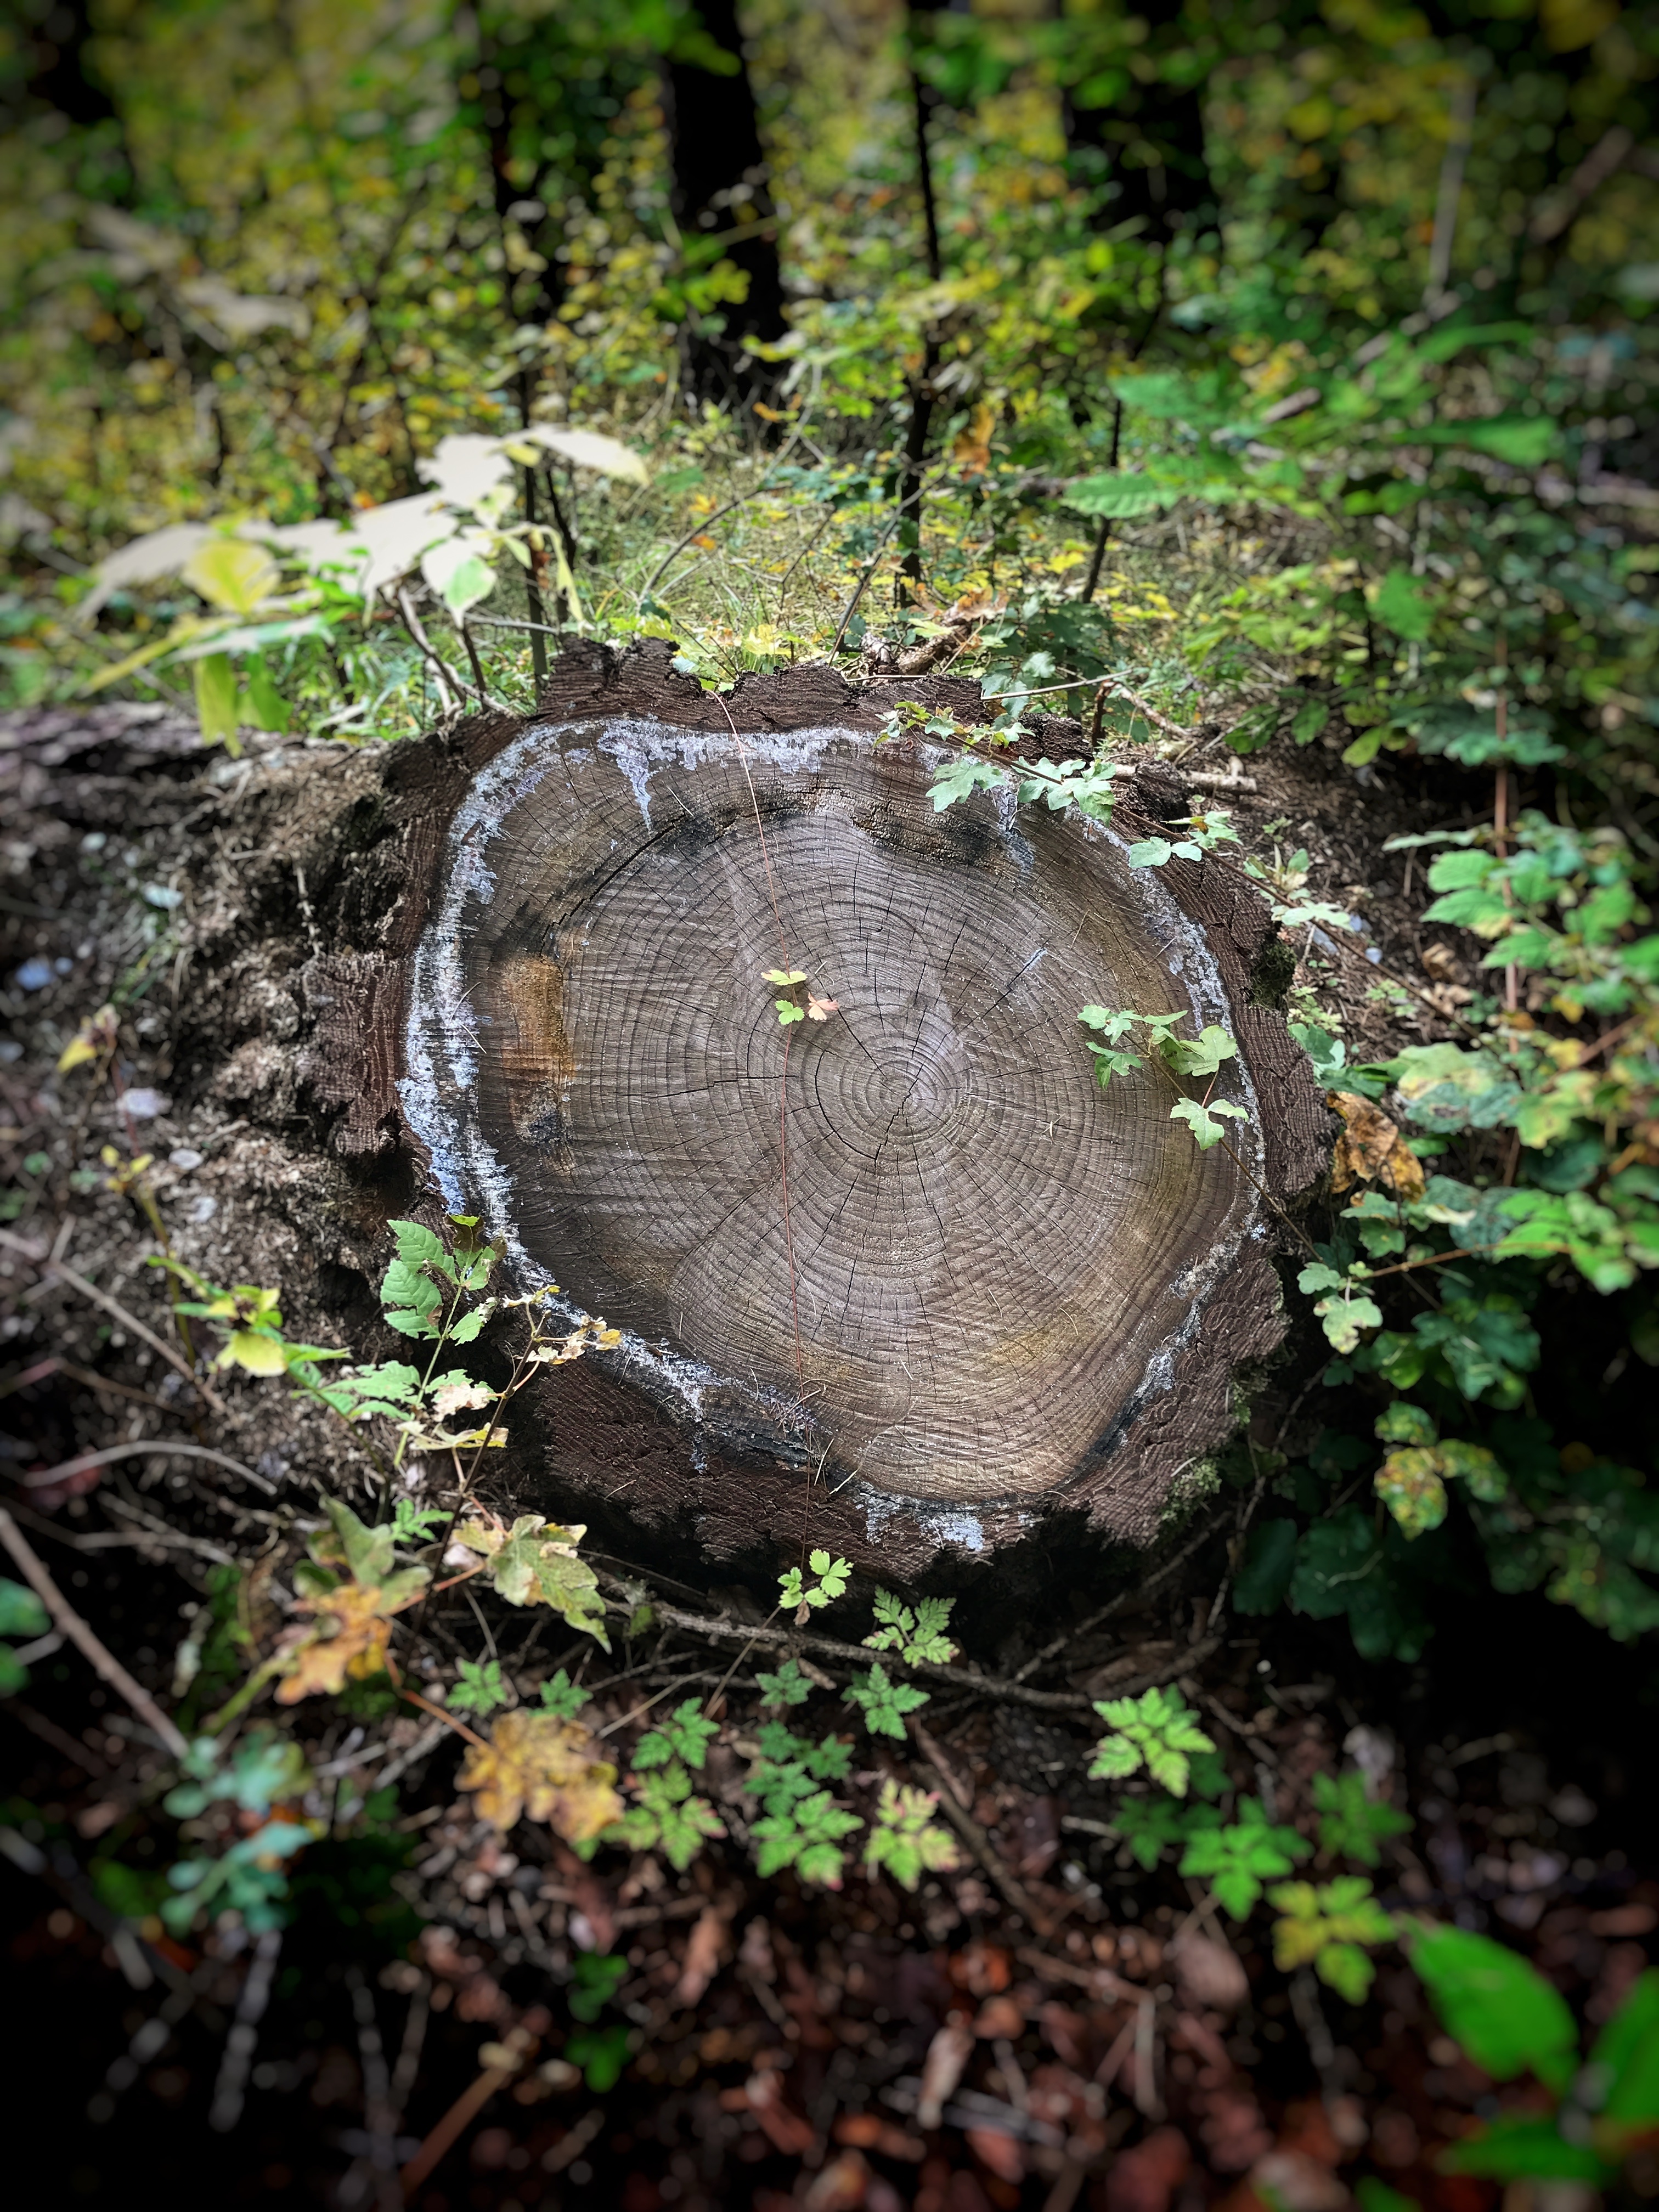
tree, nature, forest, leaf, trunk, wildlife, green, jungle, autumn, soil, botany, flora, rainforest, woodland, tree stump, habitat, natural environment, woody plant